Duesenberg Model A

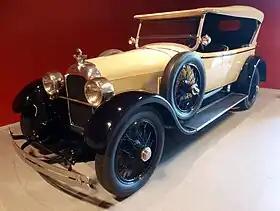
1923 Duesenberg Model A with touring car body by Leon Rubay

The Duesenberg Model A was the first automobile in series production to have hydraulic brakes and the first automobile in series production in the United States with a straight-eight engine. Officially known as the Duesenberg Straight Eight, the Model A was first shown in late 1920 in New York City. Production was delayed by substantial changes to the design of the car, including a change in the engine valvetrain from horizontal overhead valves to an overhead camshaft; also during this time, the company had moved its headquarters and factory from New Jersey to Indiana. The Model A was manufactured in Indianapolis, Indiana, from 1921 to 1925 by the Duesenberg Automobiles and Motors Company and from 1925 to 1926 at the same factory by the restructured Duesenberg Motor Company. The successors to the company began referring to the car as the Model A when the Model J was introduced.